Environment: lab
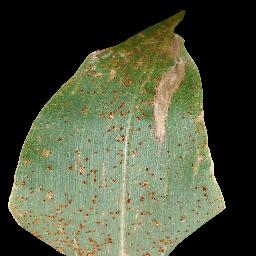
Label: common_rust